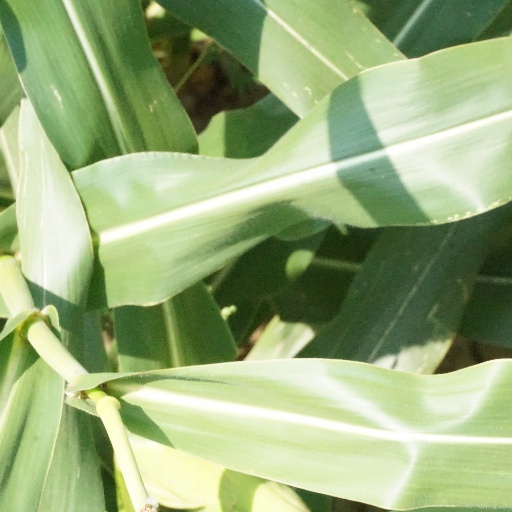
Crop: maize; corn